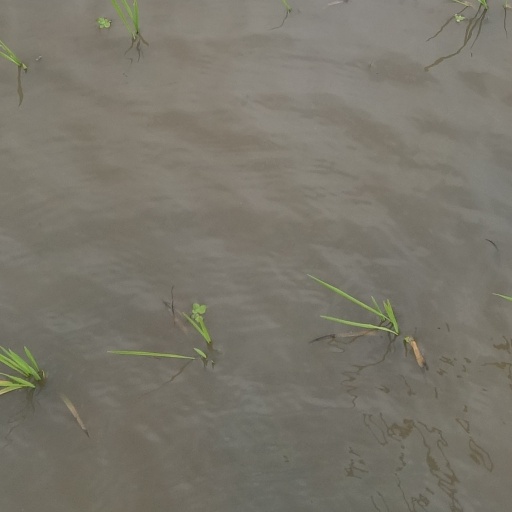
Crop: rice